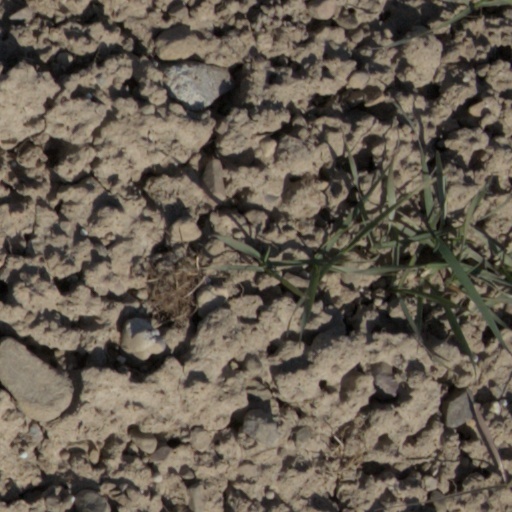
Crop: wheat